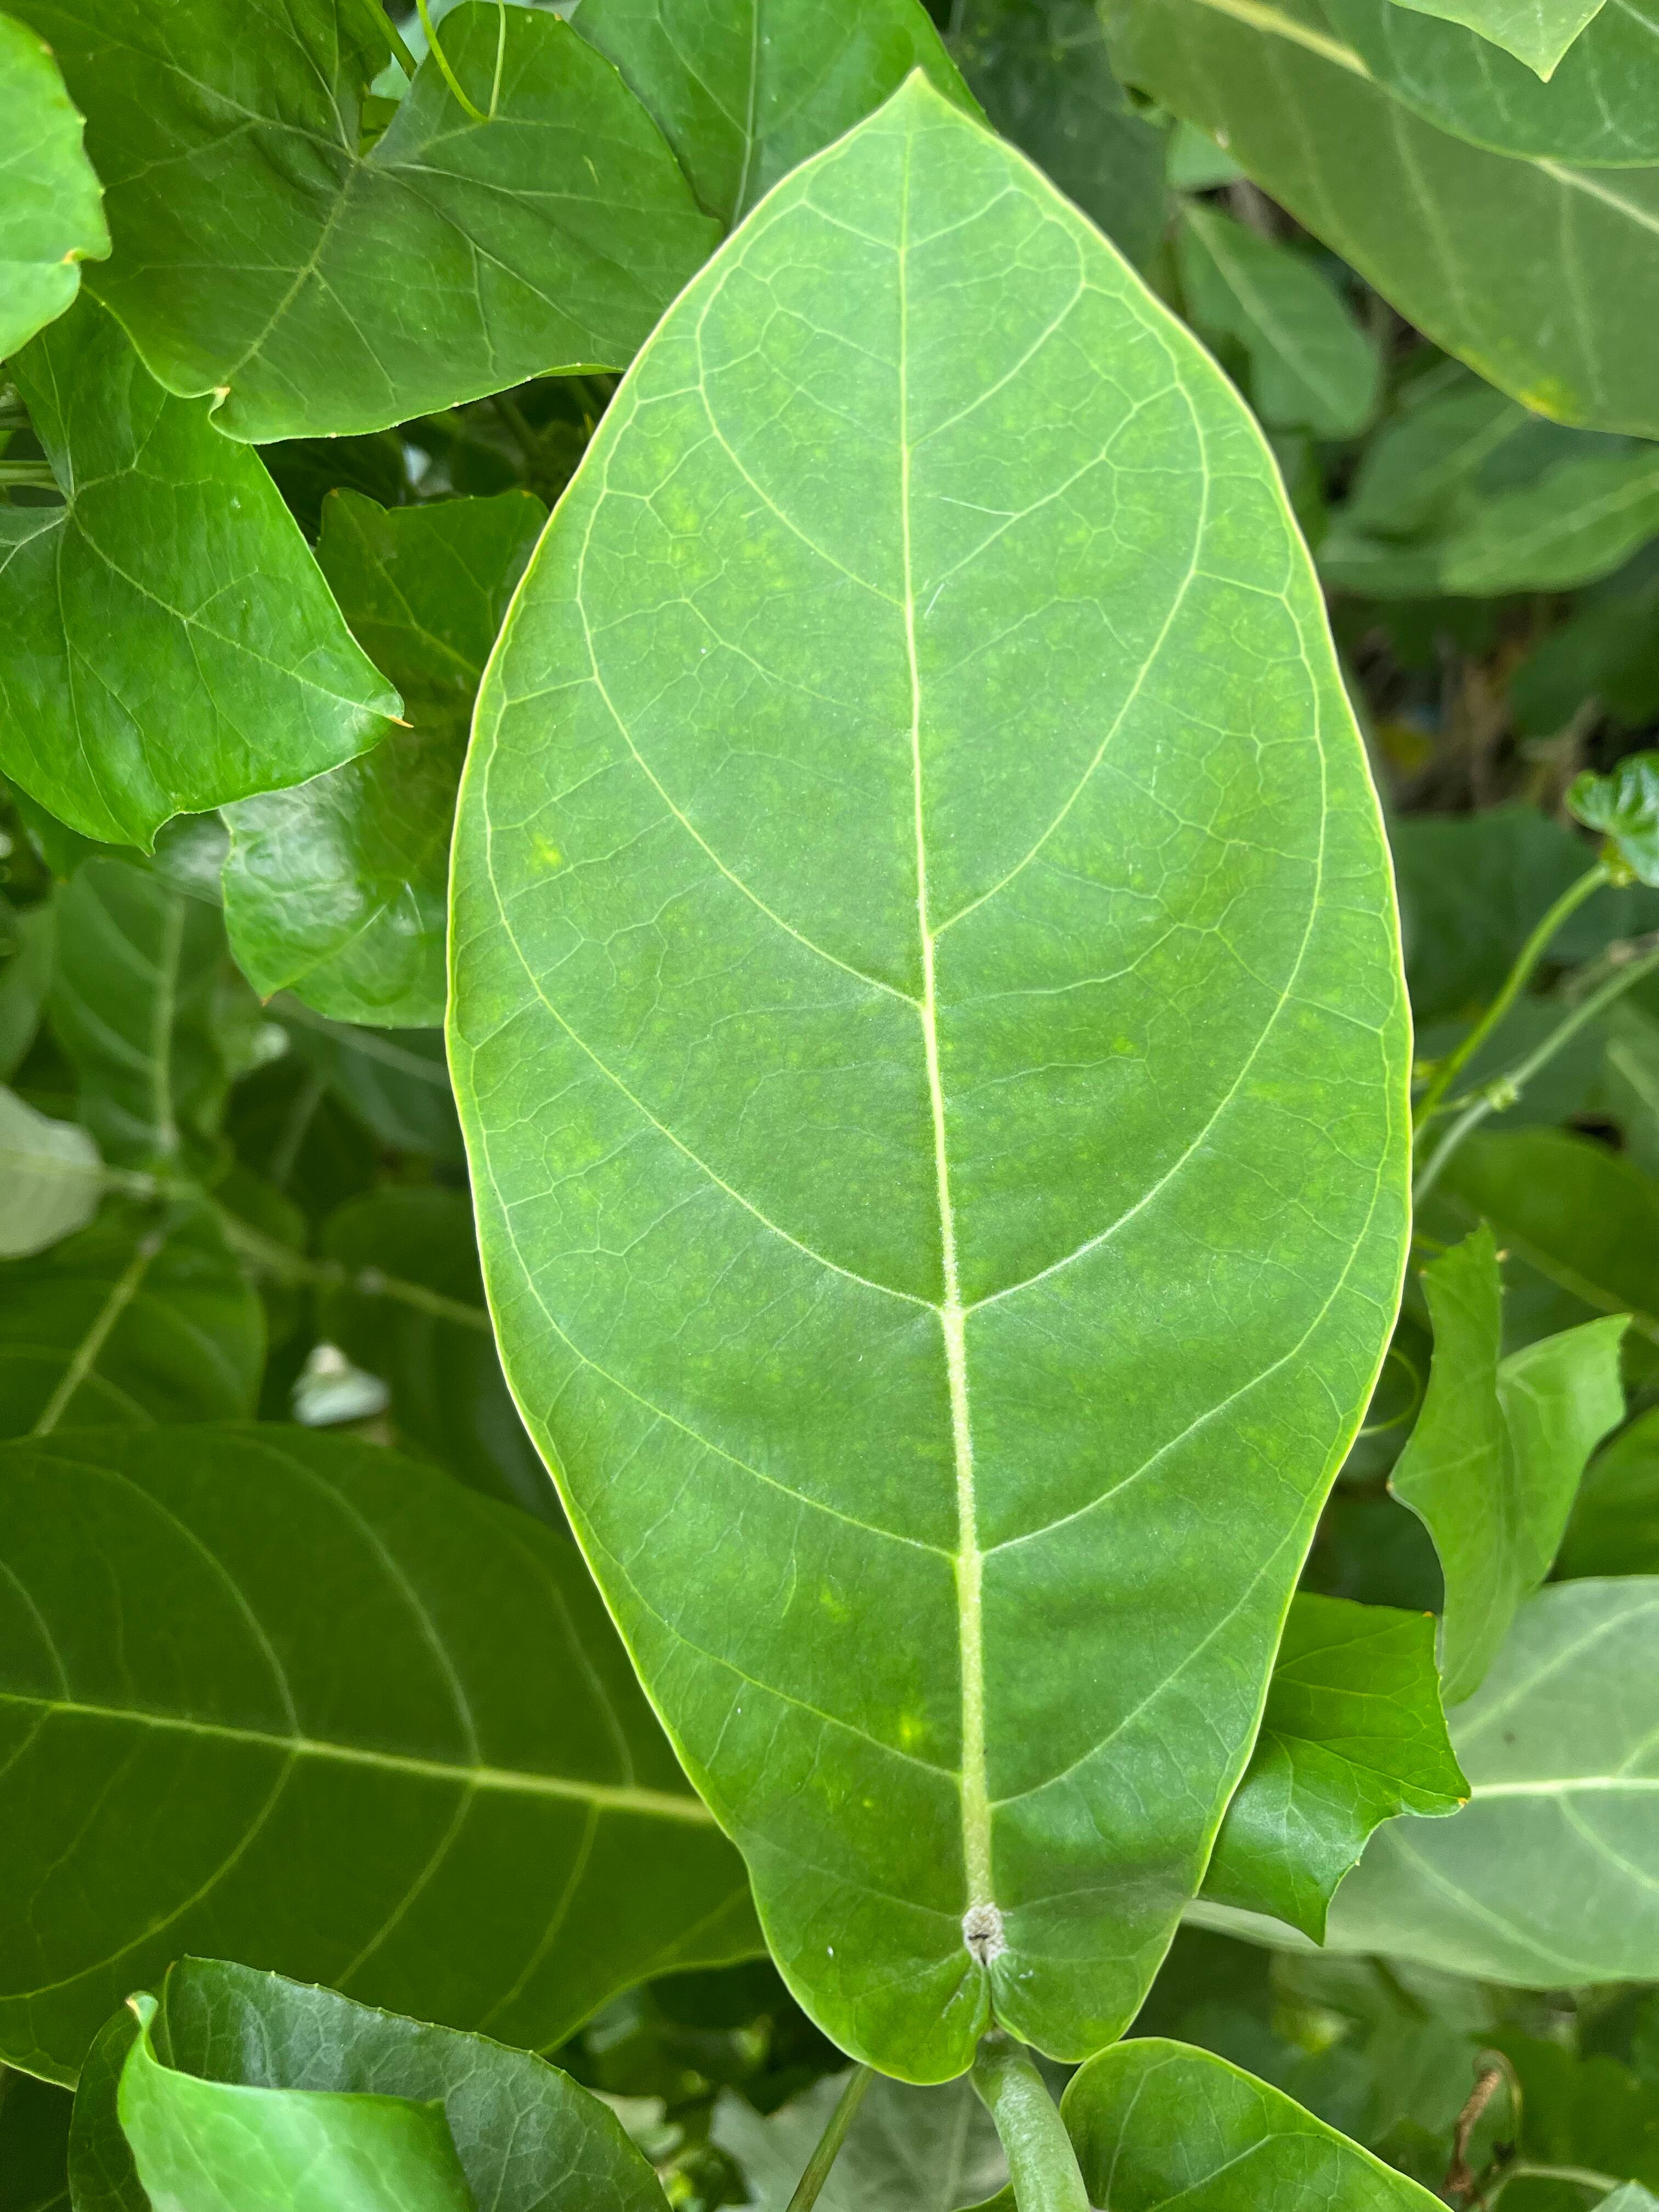
Plant species: calotropis-gigantea